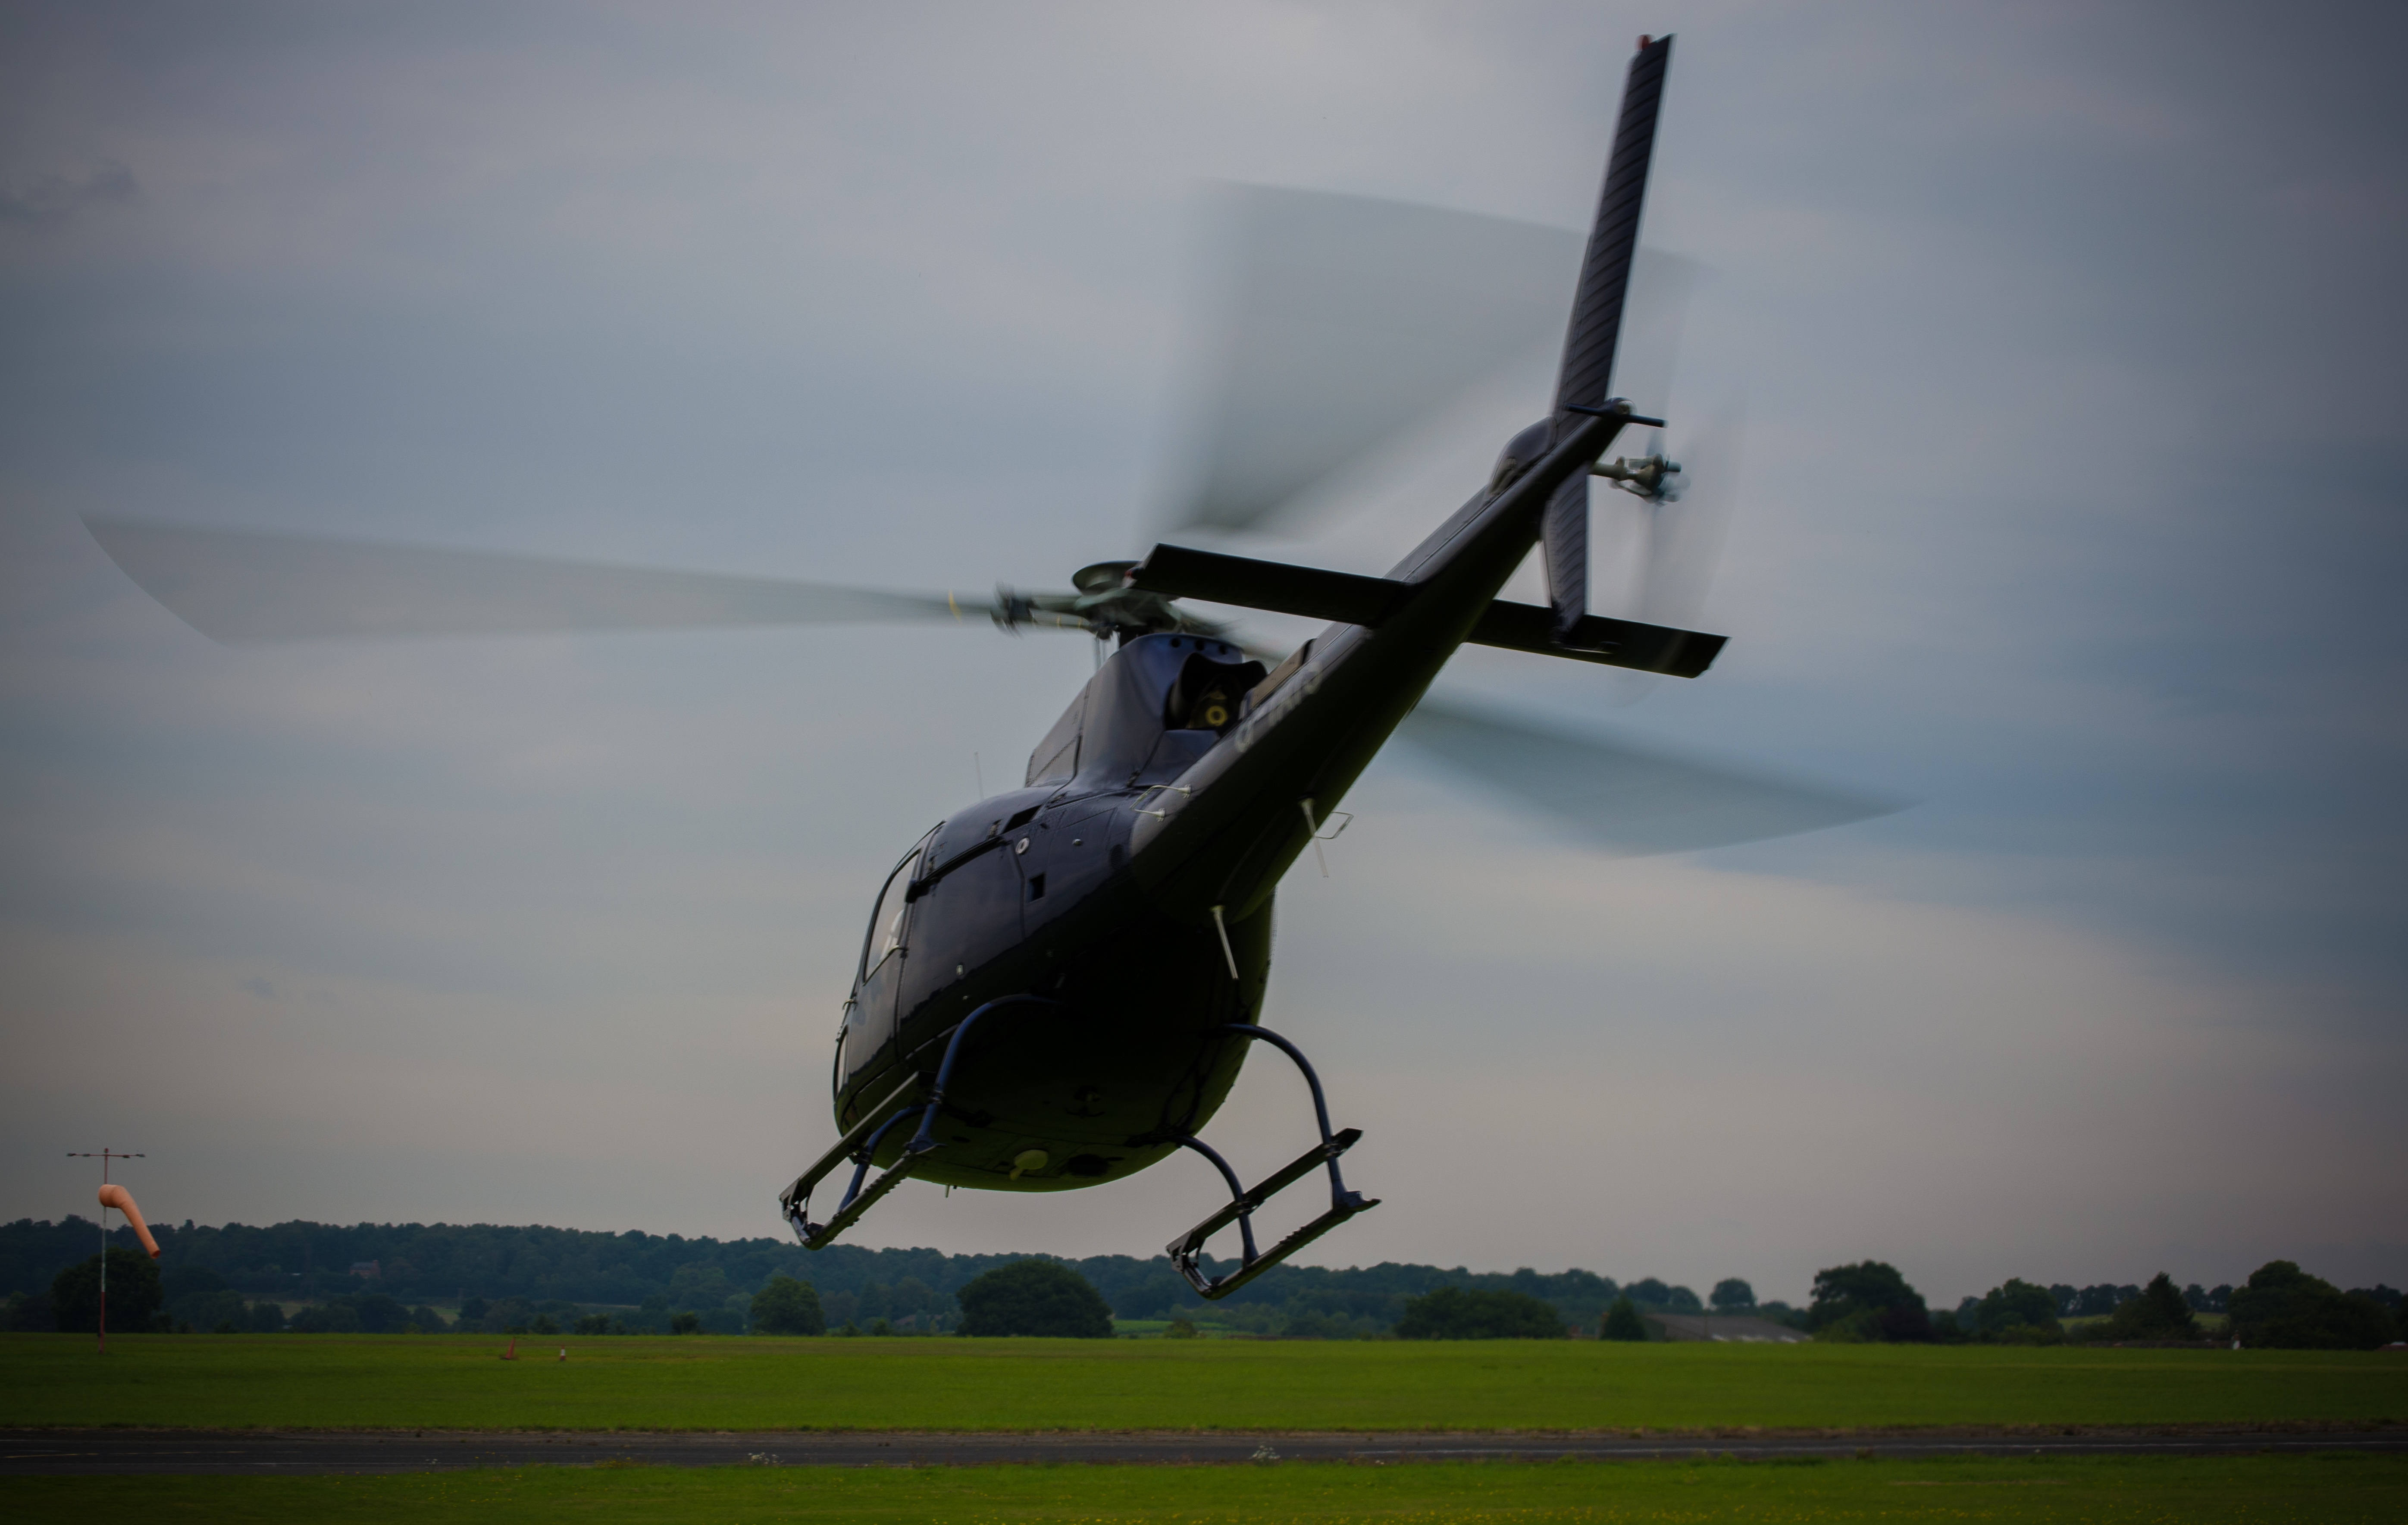
fly, aircraft, transport, vehicle, aviation, flight, helicopter, chopper, rotorcraft, take off, air force, rotor blades, atmosphere of earth, helicopter rotor, military helicopter